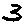
Label: 3